Eric Brewer (ice hockey)

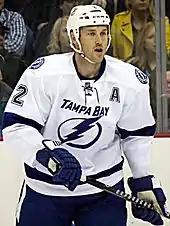
Brewer with the Lightning in March 2014.

On February 18, 2011, Brewer was traded to the Tampa Bay Lightning for Brock Beukeboom and Tampa Bay's third-round selection in the 2011 NHL entry draft. In 22 games with Tampa Bay, he scored one goal and one assist. He also led the Lightning in average ice time per game, with 21:34. At the end of the 2010–11 season, Brewer recorded a career-high nine goals and also amassed 81 penalty minutes, good for the second-highest total of his NHL career. He also appeared in a career-high 18 post-season games with the Lightning in the 2011 playoffs, registering one goal and seven points, helping the Lightning in their first playoff appearance in four seasons. He set a career-high with three points in game 2 of the Eastern Conference Quarter-finals against the Pittsburgh Penguins and finished the playoffs ranked third among all skaters with 51 blocked shots. On June 24, 2011, Brewer signed a four-year, $15.4 million contract extension with the Lightning.